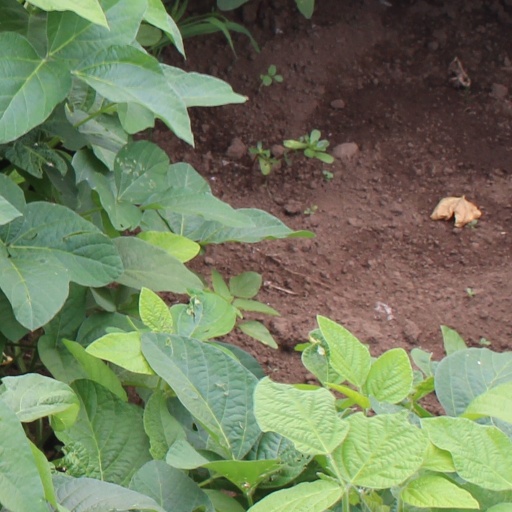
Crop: soybean